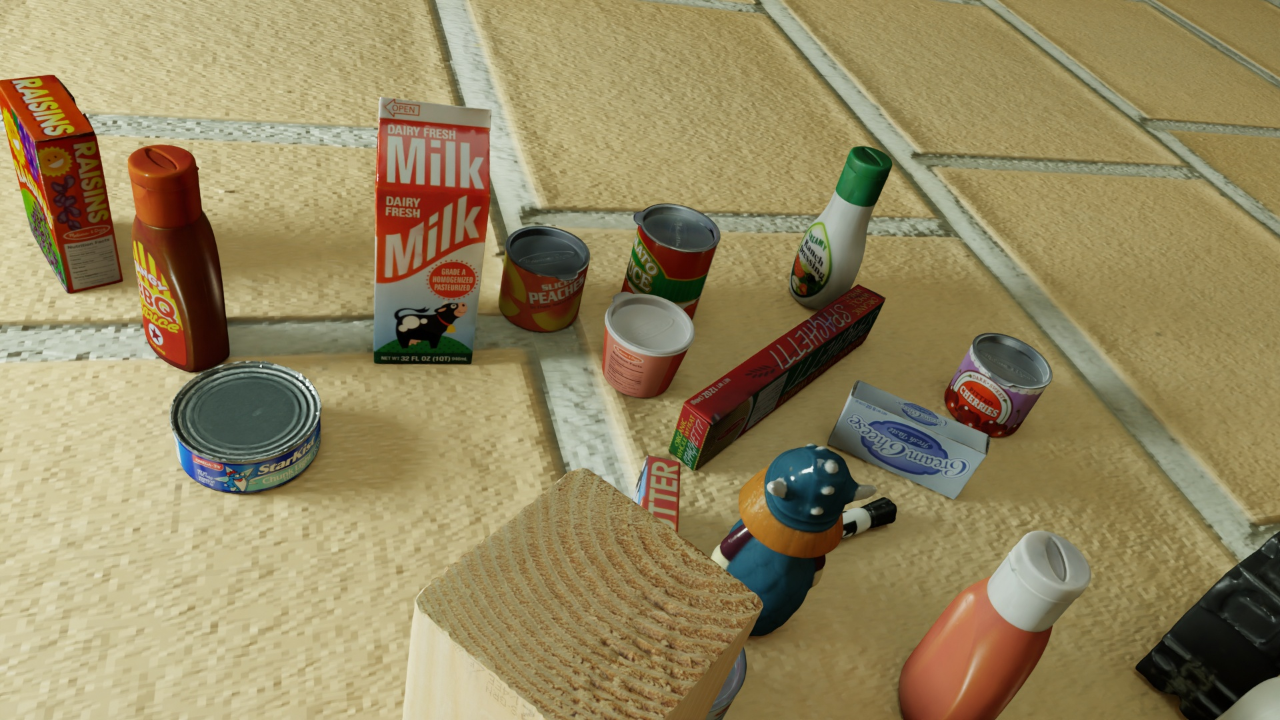
Question:
What are the five normalized (x, y) points between 0 and 1 in the image that outline the grasp plane for the can of sliced peaches? Your answer should be as Grasp center: [], Left finger base: [], Right finger base: [], Left finger tip: [], Right finger tip: [].
Answer: Grasp center: [0.428125, 0.3375], Left finger base: [0.407813, 0.284722], Right finger base: [0.45, 0.397222], Left finger tip: [0.403125, 0.355556], Right finger tip: [0.442969, 0.469444]